Margaret Tudor

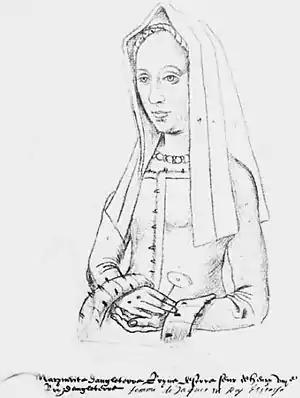
Copy of a contemporary portrait of Margaret from the Recueil d'Arras

Margaret was born on 28 November 1489 in the Palace of Westminster in London to King Henry VII and his wife, Elizabeth of York. She was their second child and firstborn daughter. Her siblings included Arthur, Prince of Wales, the future King Henry VIII, and Mary, who would briefly become Queen of France. Margaret was baptised in St. Margaret's, Westminster on St Andrew's Day. She was named after Margaret Beaufort, Countess of Richmond and Derby, her paternal grandmother. Her nurse was Alice Davy, who later joined the household of Catherine of Aragon.